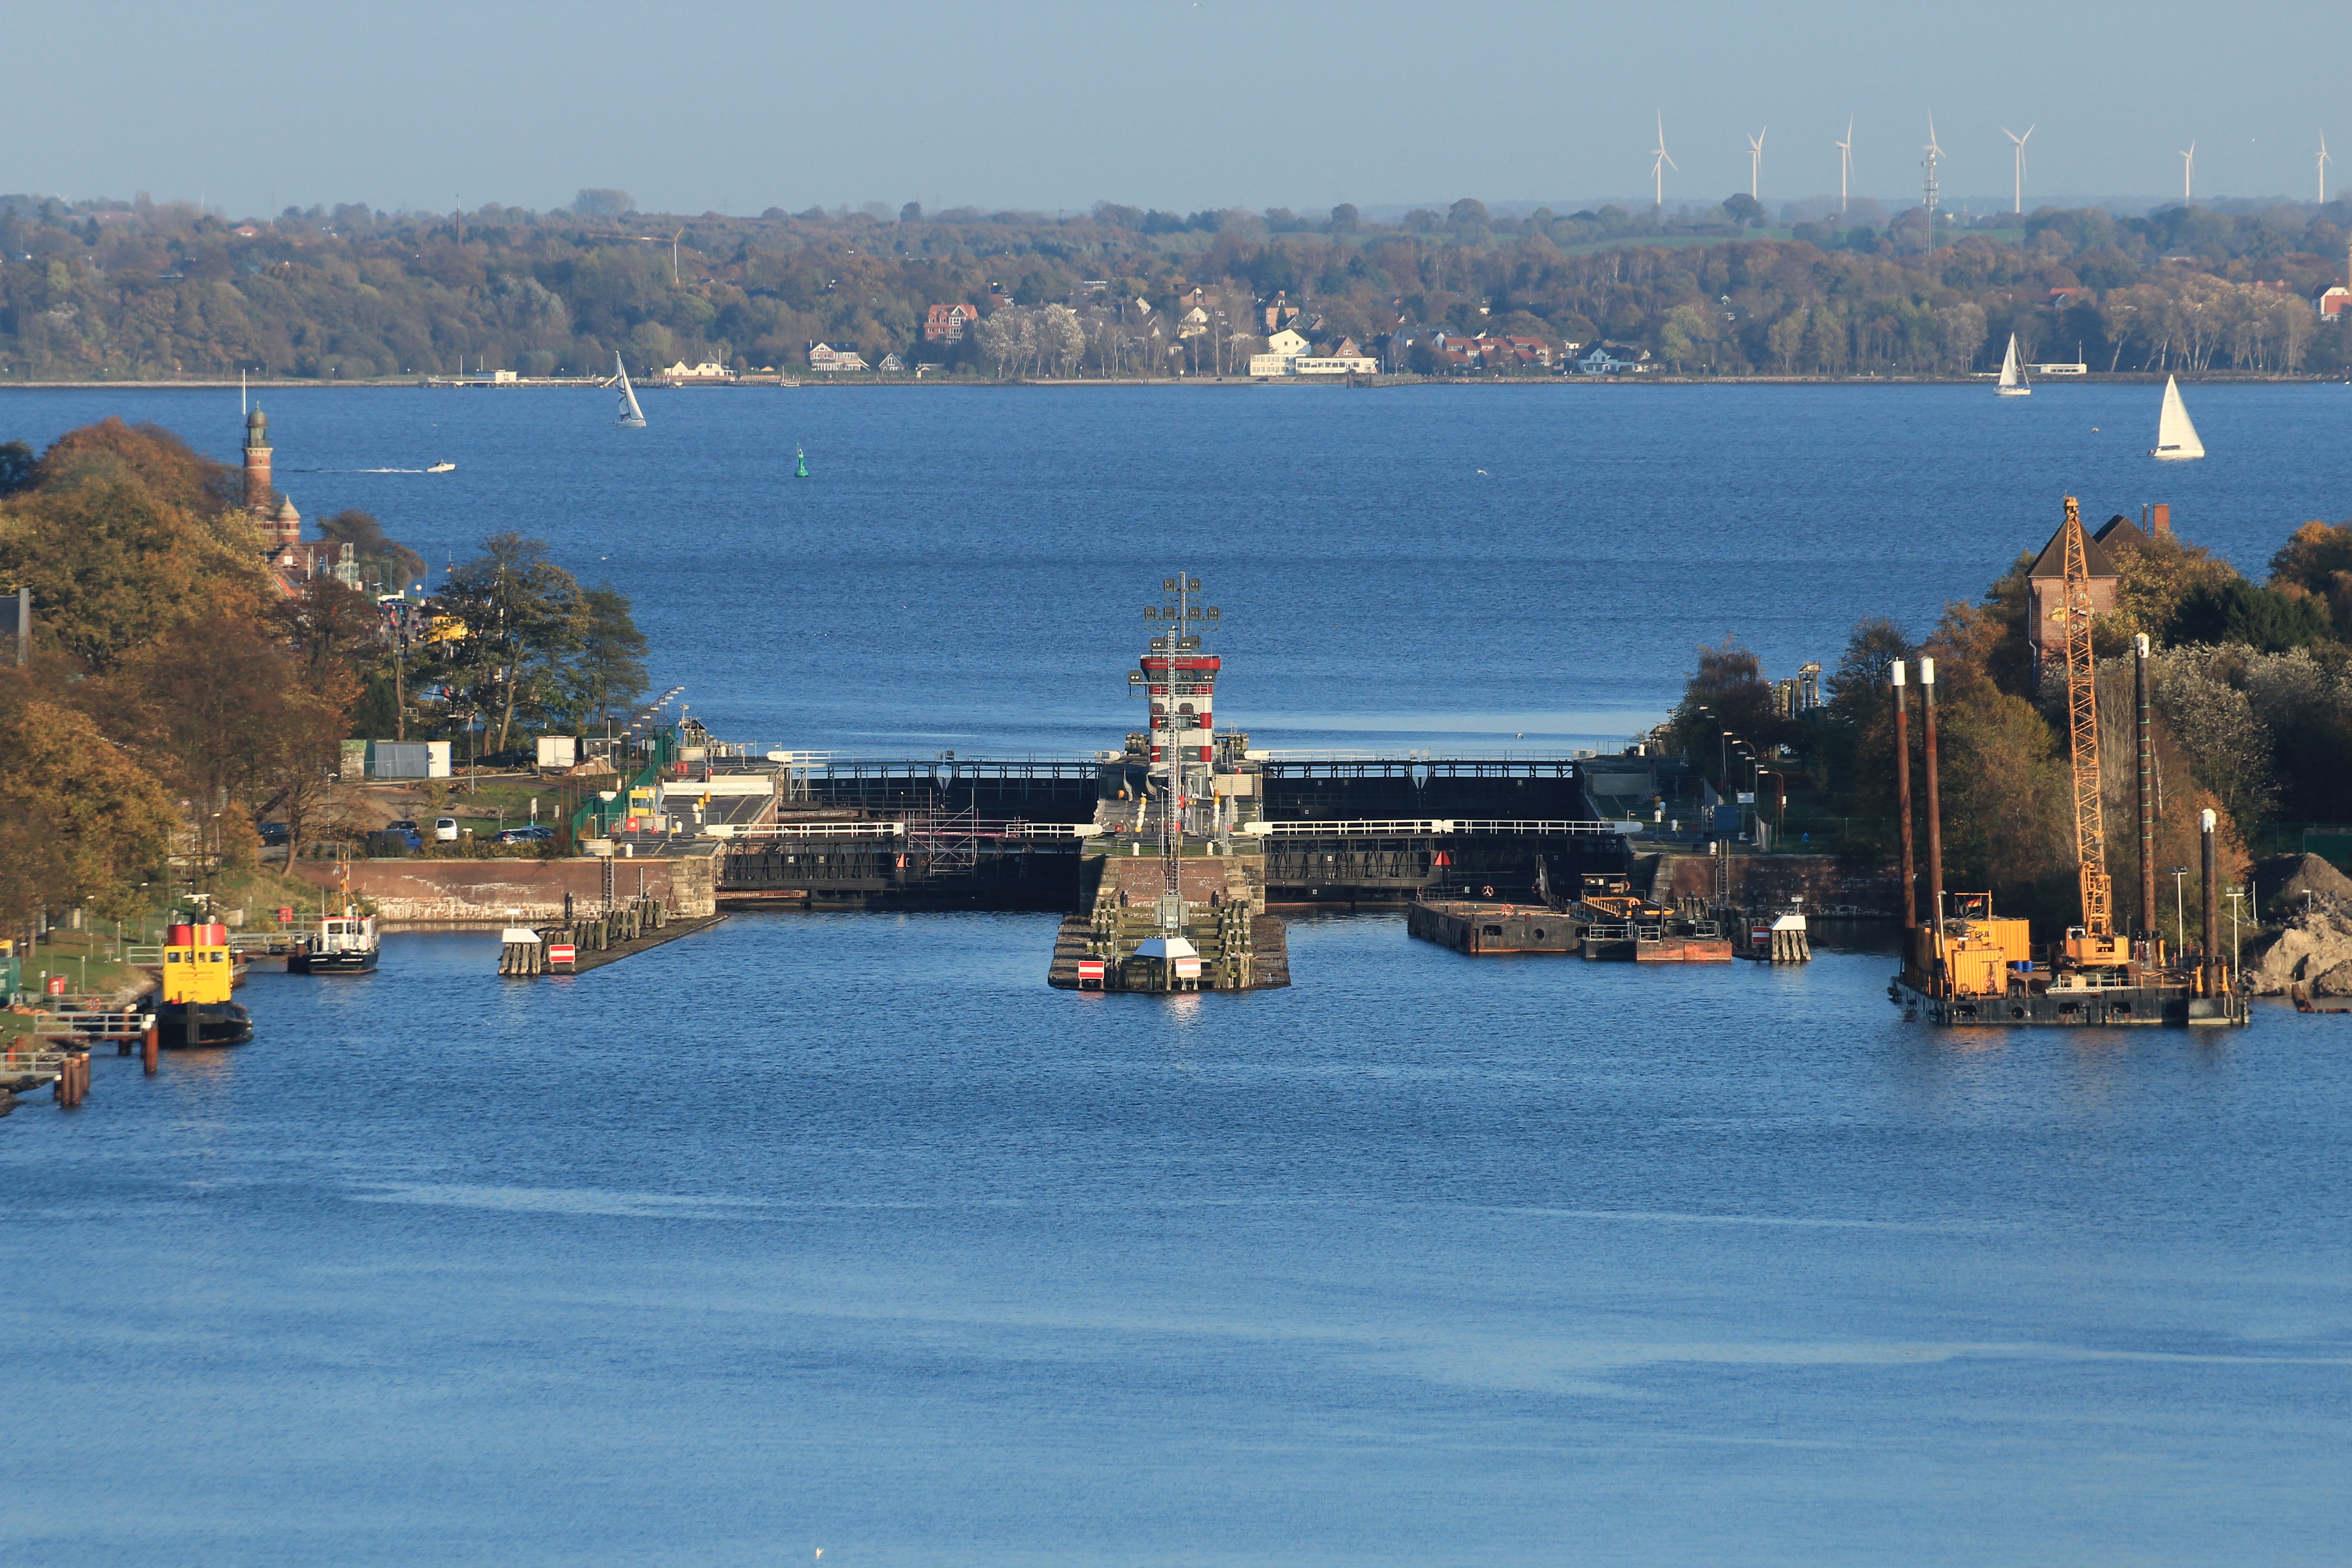
beach, sea, coast, water, ocean, dock, boat, shore, vacation, vehicle, bay, harbor, fjord, marina, port, waterway, body of water, ships, passage, lock, channel, locks, watercraft, connection, north sea, mecklenburg, baltic sea, northern baltic sea channel, kiel, nok